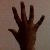
The image shows a hand gesture representing the number 5 in Indian Sign Language.